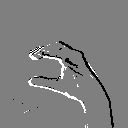
ASL letter: c